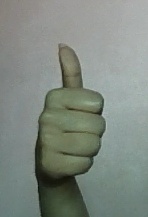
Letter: aleff